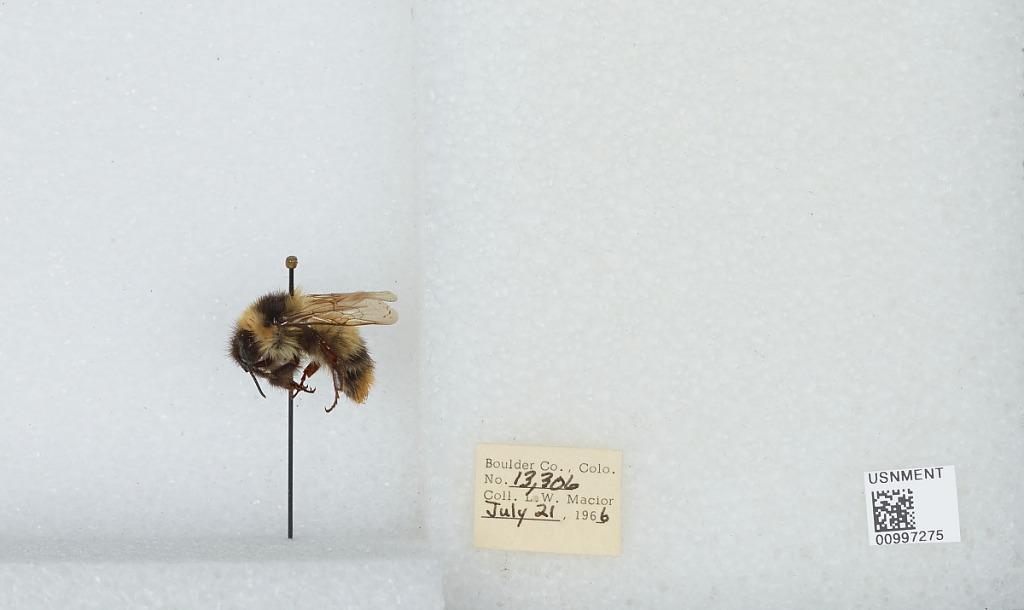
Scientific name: Bombus (Alpinobombus) balteatus Dahlbom
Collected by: L. Macior
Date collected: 1966-7-21
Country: United States
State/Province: Colorado
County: Boulder
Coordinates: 40.0275, -105.252